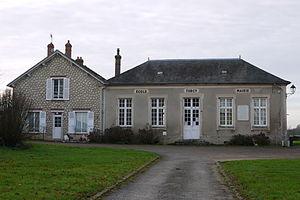
L'école-mairie de Torcy-en-Valois.
Torcy-en-Valois est une commune française située dans le département de l'Aisne, en région Hauts-de-France.